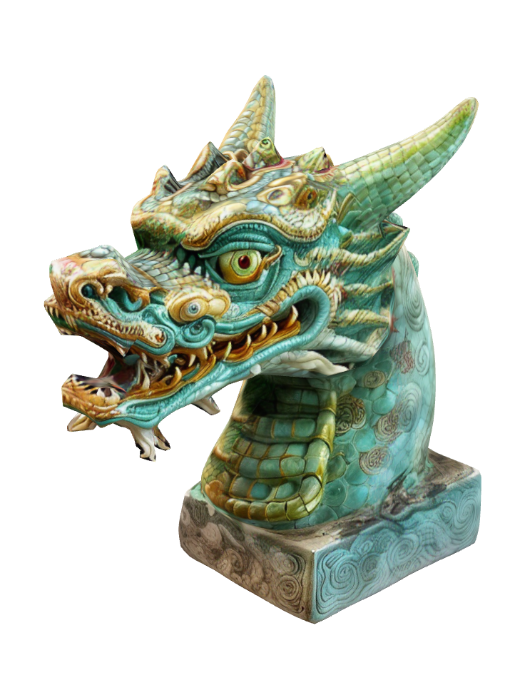
미적 점수 (1~10점): 1